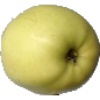
Label: Apple Golden 2